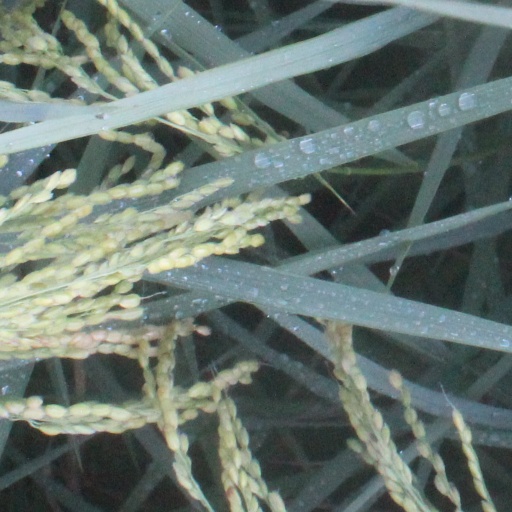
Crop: rice